Victor Henry Hanson

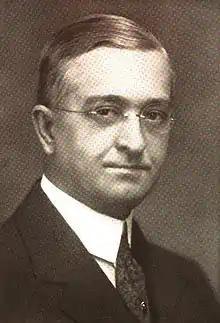
Victor Henry Hanson

Hanson was born on January 16, 1876, in Barnesville, Georgia, to Henry Clay Hanson and Anna O. (Bloodworth) Hanson. His father was a newspaperman who for years he owned and edited "The Macon Telegraph" and "The Columbus Enquirer-Sun". Hanson attended public schools in Macon and Columbus, Georgia, and for a short while attended the Gordon Institute in Barnesville, Georgia.